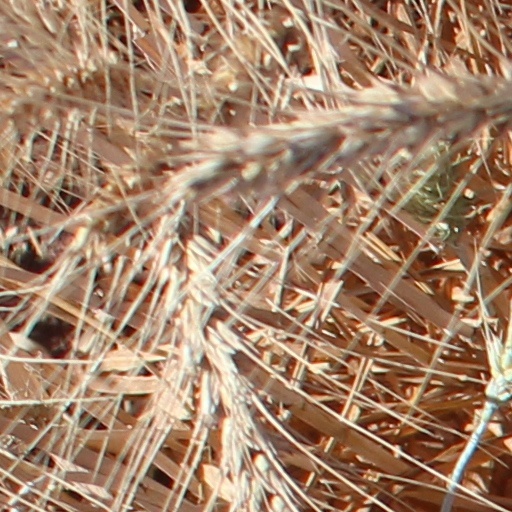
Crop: wheat